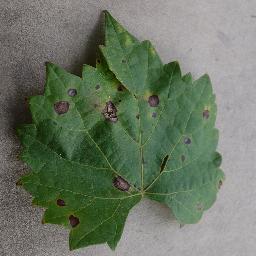
Label: Grape___Black_rot